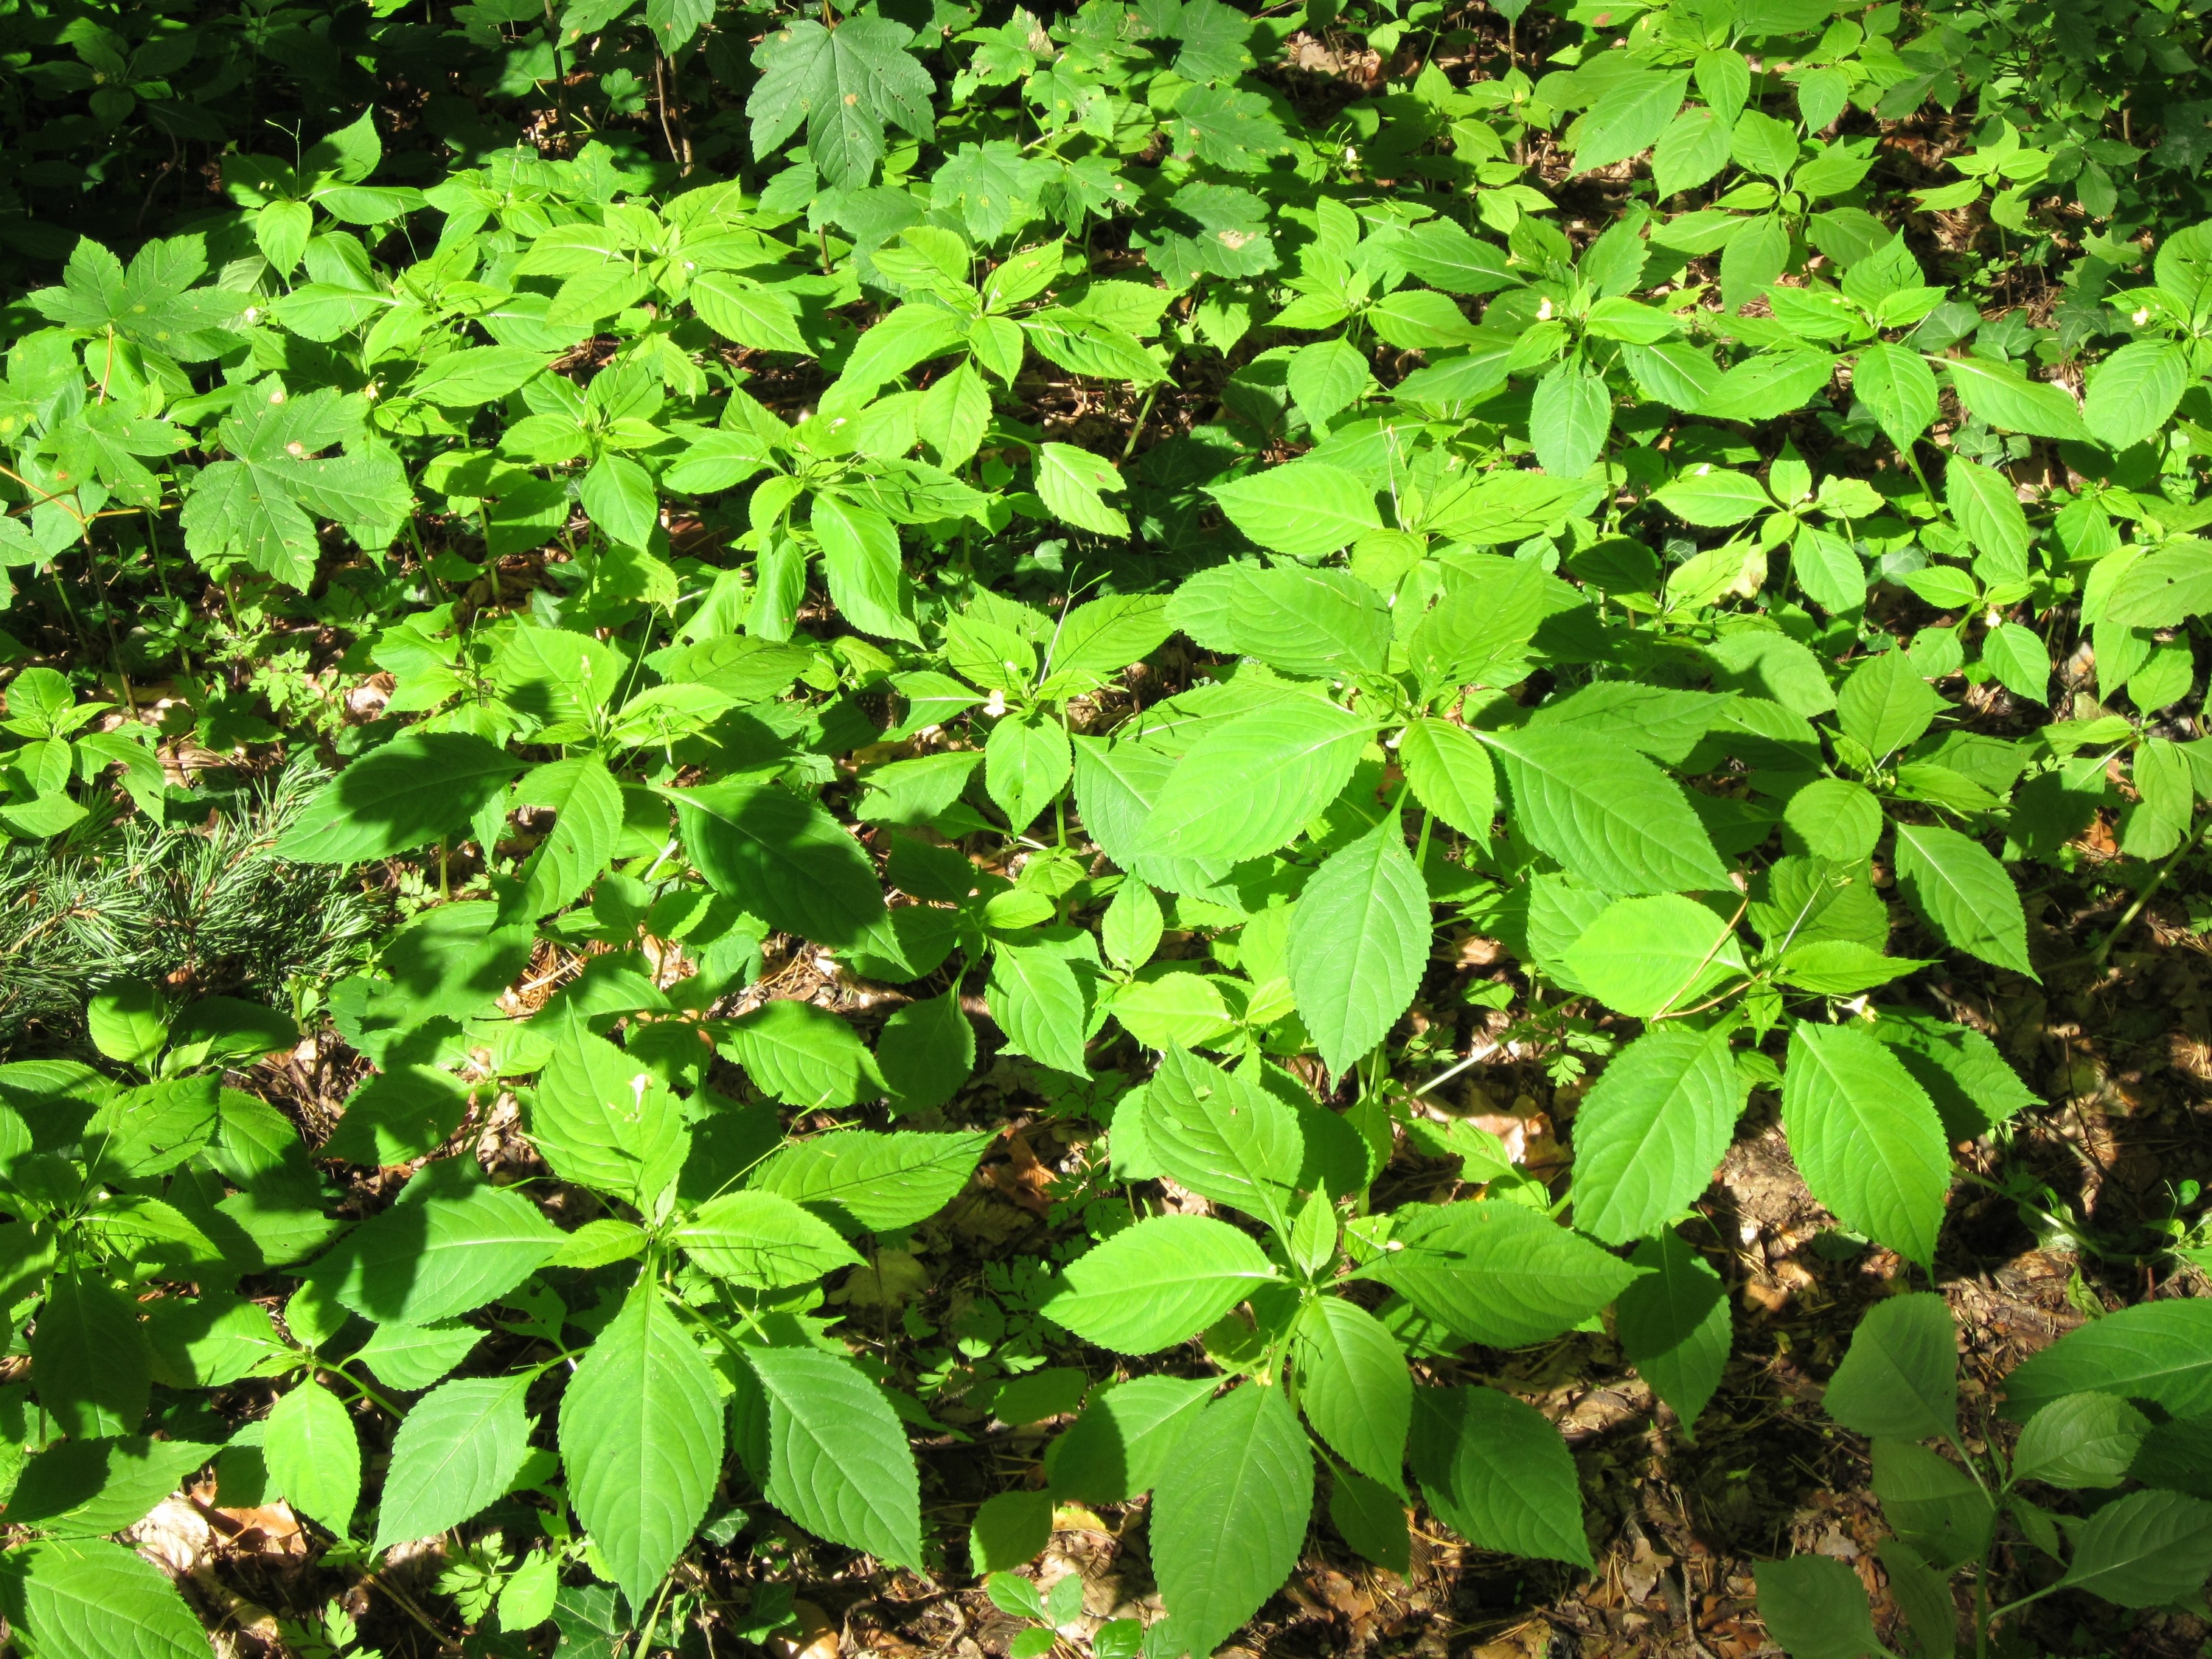
plant, leaf, flower, green, herb, produce, crop, fresh, botany, flora, wildflower, weed, leaves, shrub, bright, flowering plant, impatiens, annual plant, jewelweed, touch me not, land plant